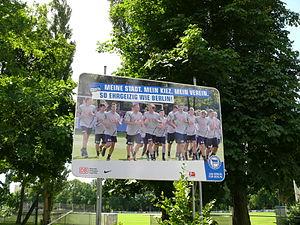
Le Deutsches Sport forum est un ensemble de bâtiments faisant partie du parc olympique de Berlin dans le quartier de Berlin-Westend.